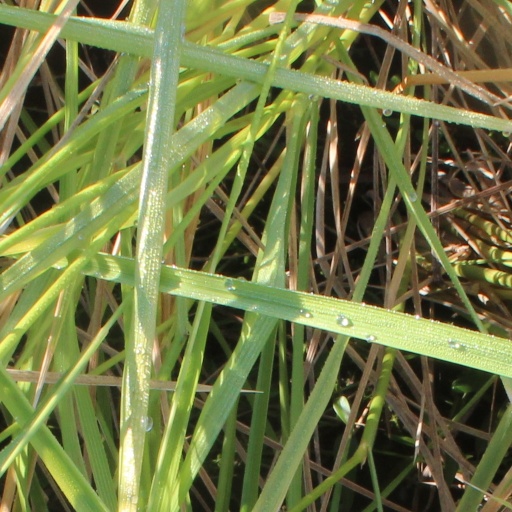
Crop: rice